Jim Smith (author)

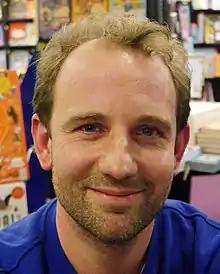
Jim Smith, Waterstones, Piccadilly, London, December 2018

Jim Smith is a British author, illustrator and designer who is behind the gift and card range, Waldo Pancake, Head of Design for franchise chain Puccino Coffee as well as creator of the award-winning children's series Barry Loser. "I Am Still Not a Loser", Smith's second book in the Barry Loser Series, won the Roald Dahl Funny Prize in 2013 for funniest book for children aged 7–14. And the second book in the spin-off series Future Ratboy won The Laugh Out Loud Children's Book Awards in 2017 for 6–8-year olds.